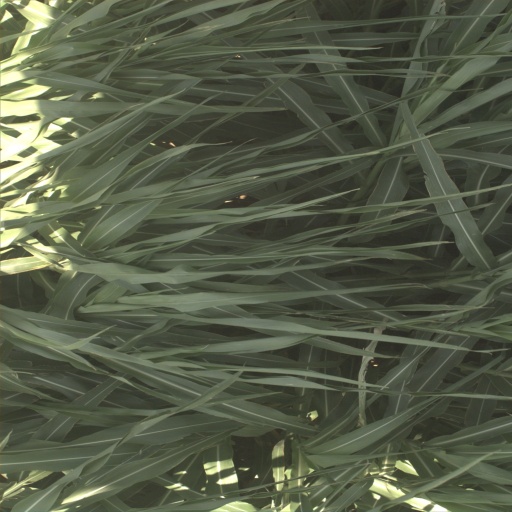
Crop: sorghum